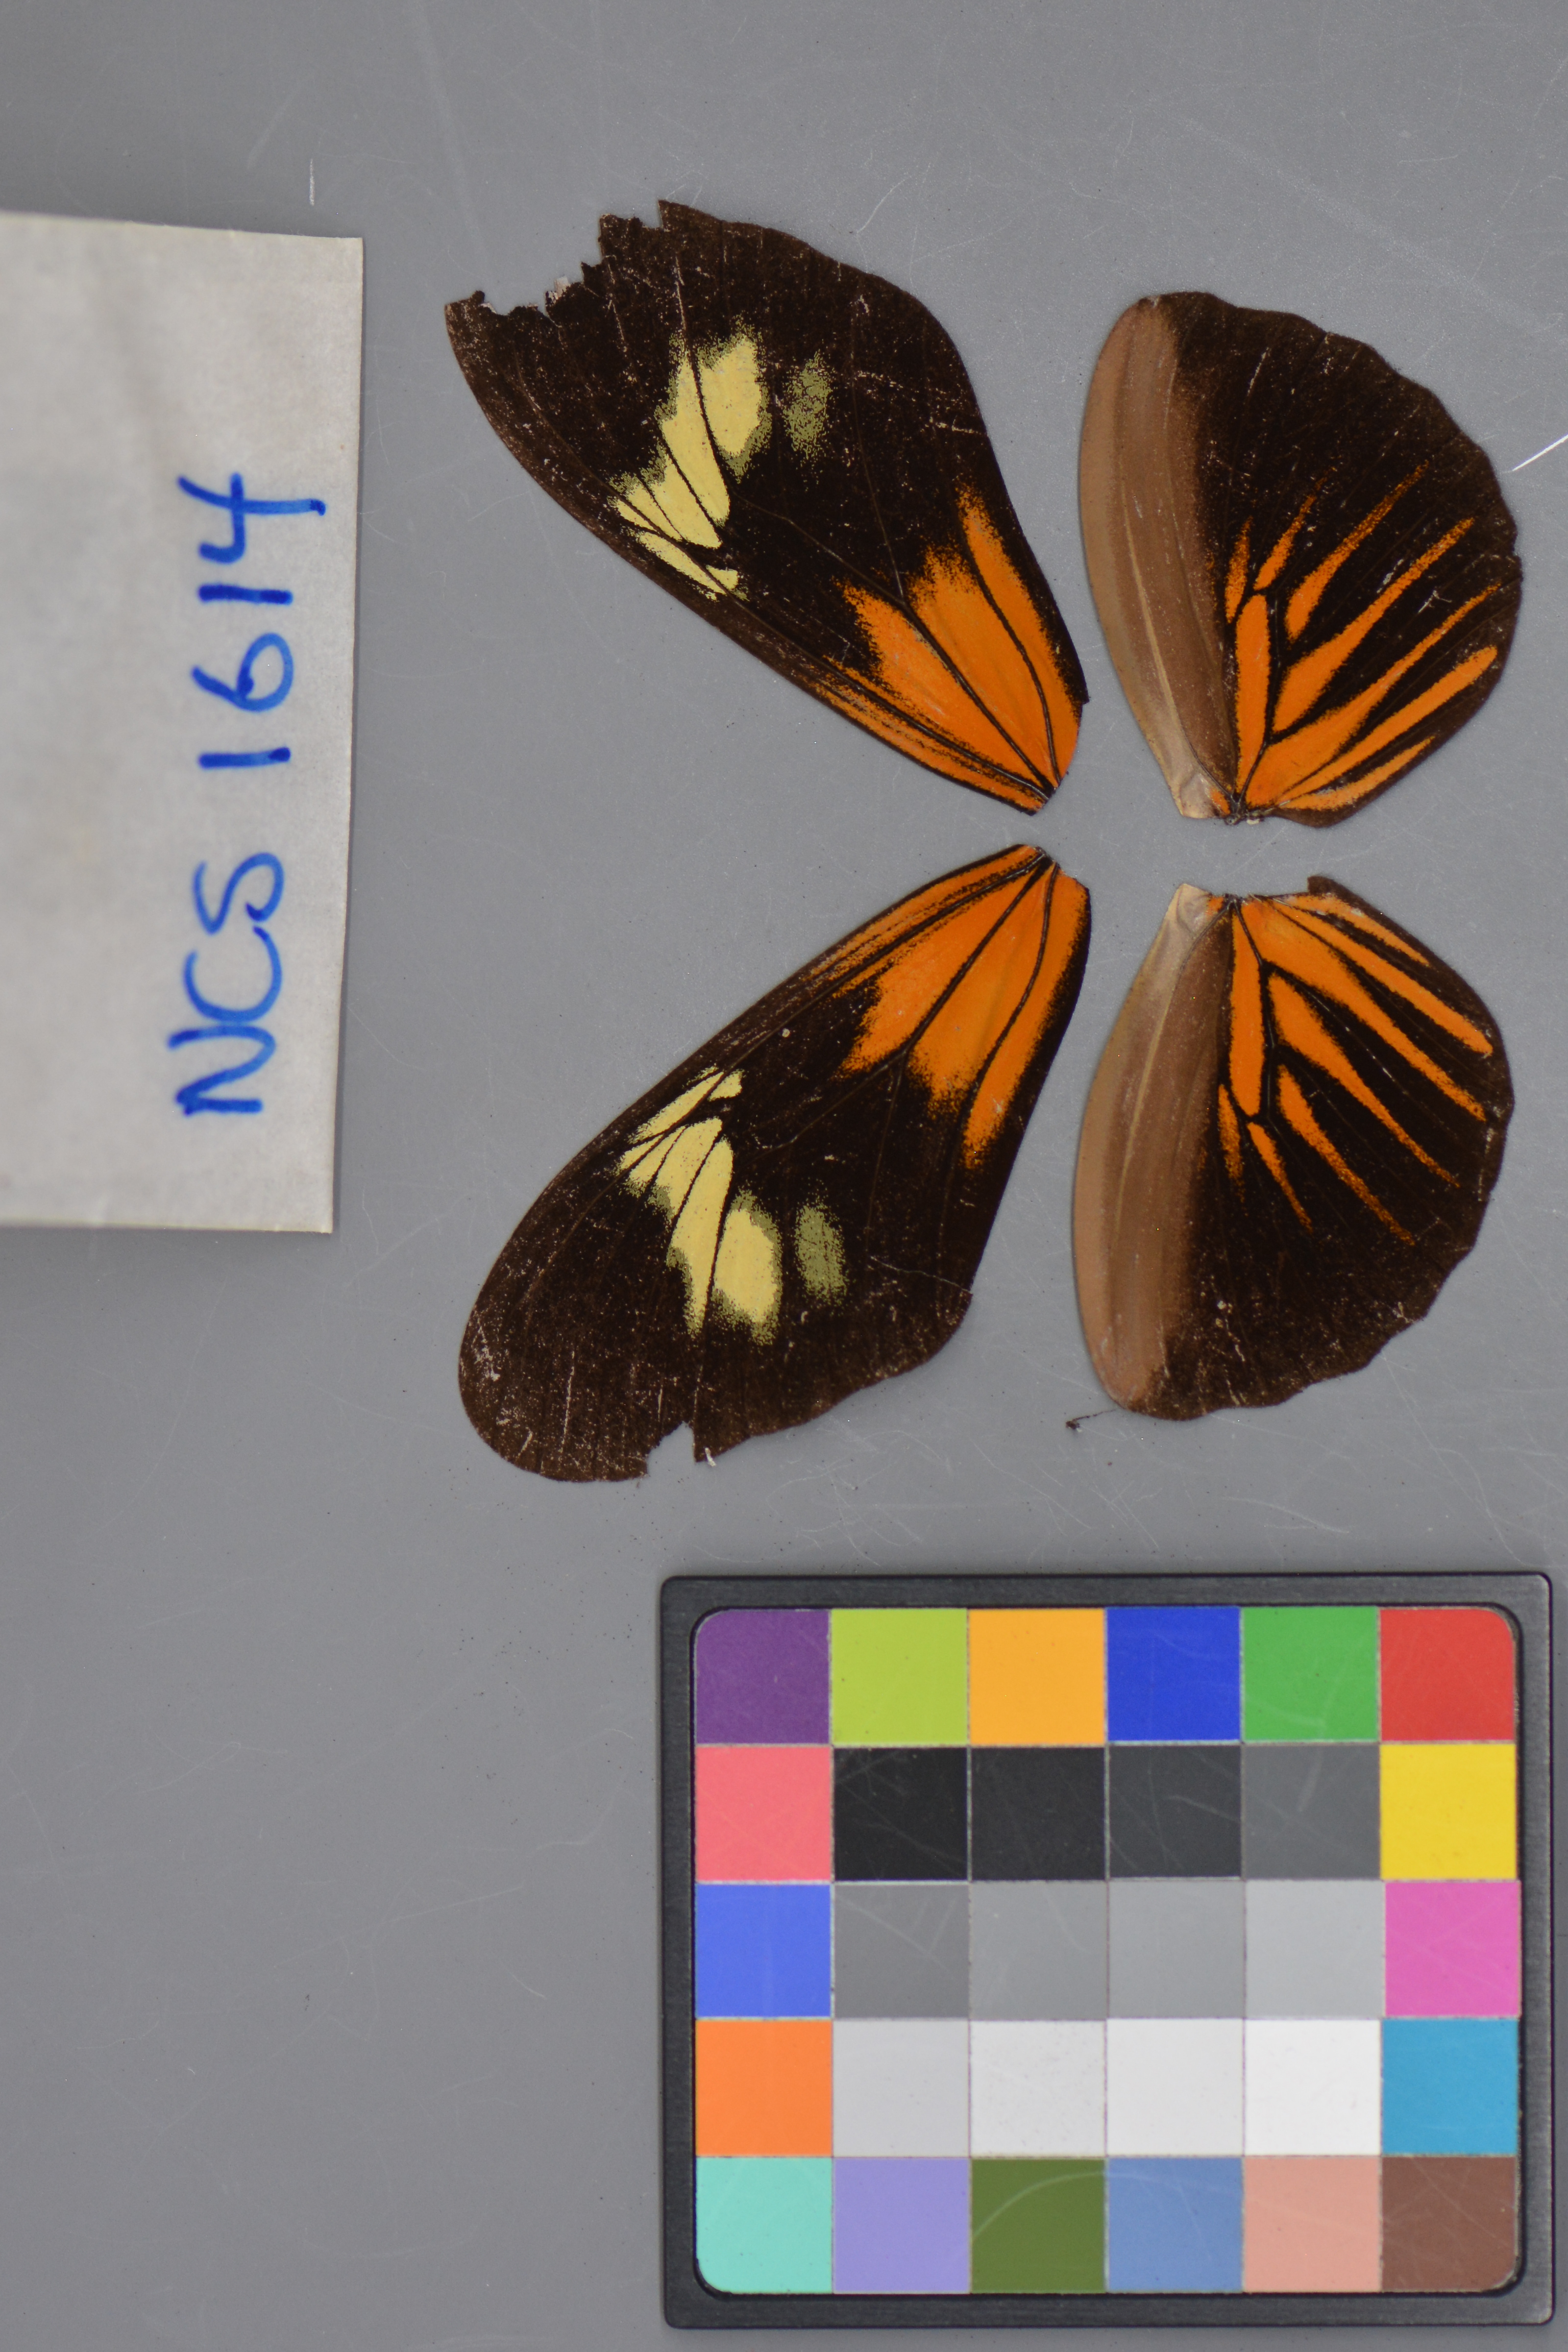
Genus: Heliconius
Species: xanthocles
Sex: male
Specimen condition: damaged
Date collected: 16-Aug-08